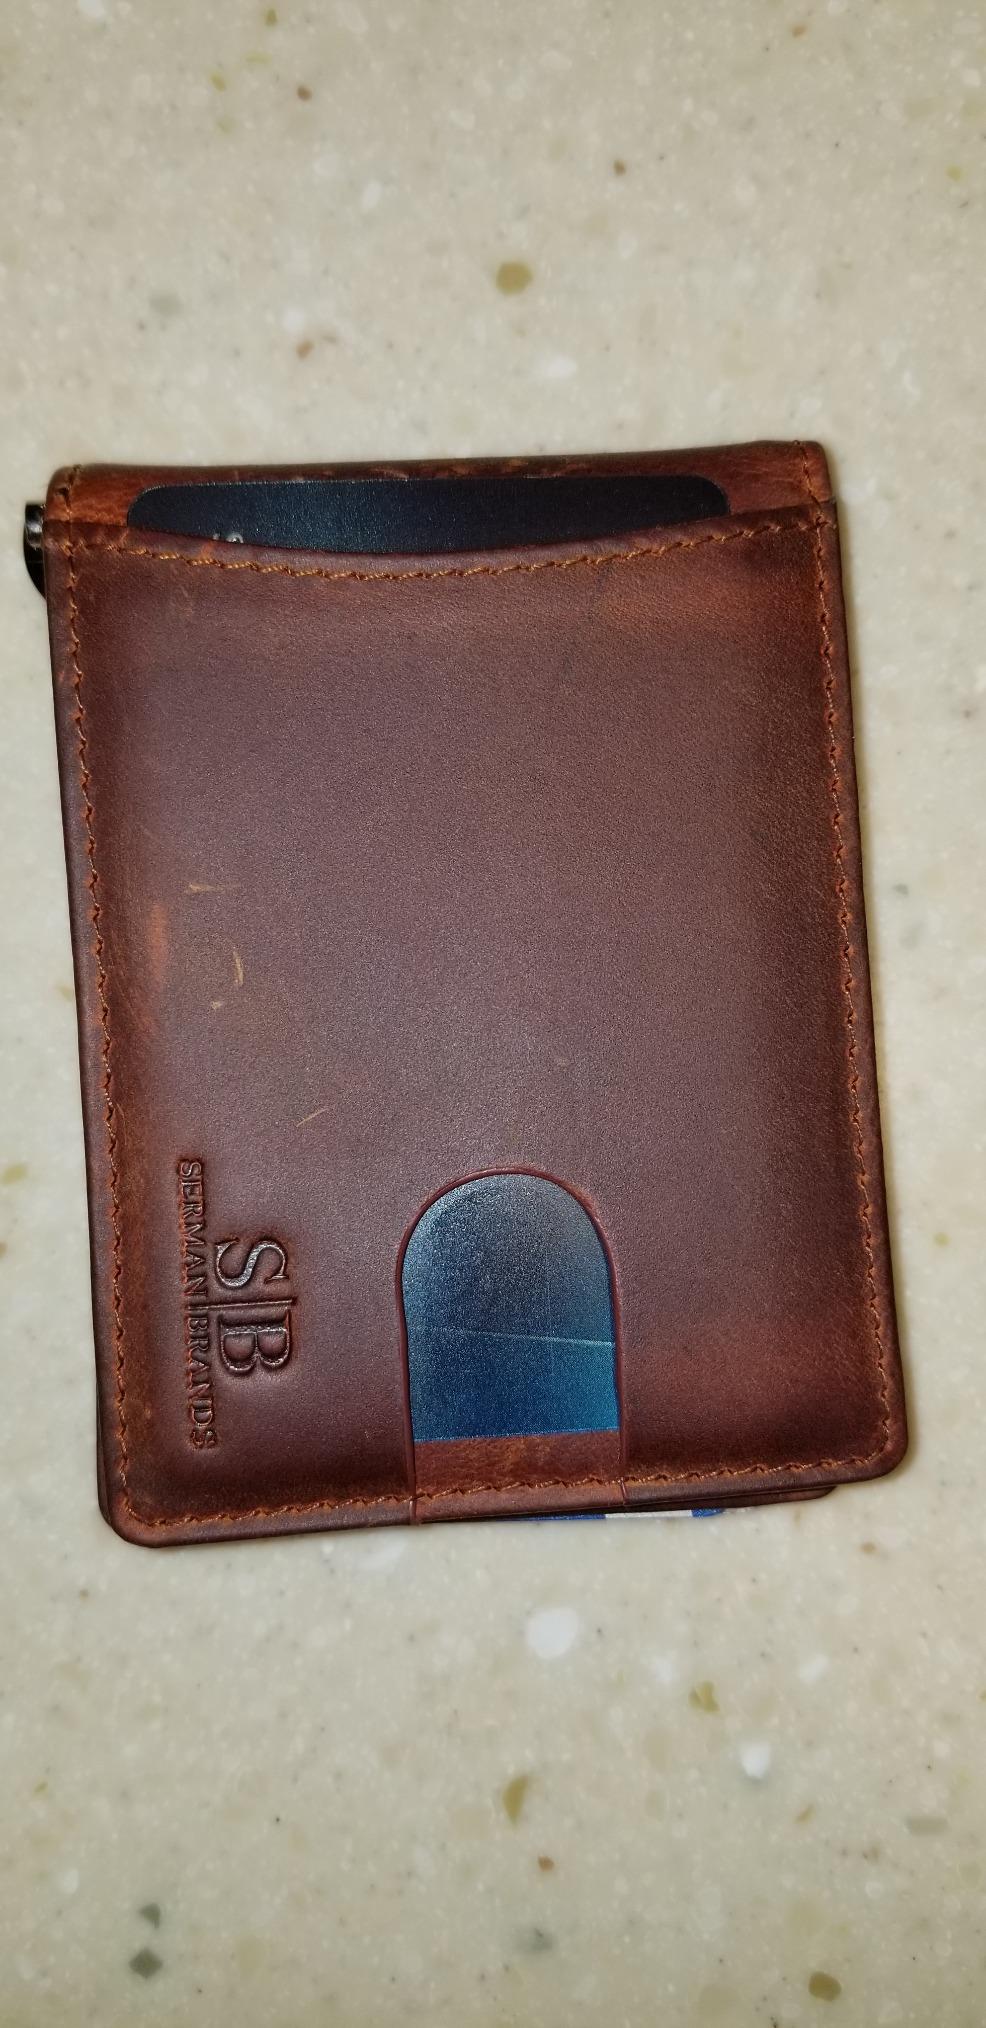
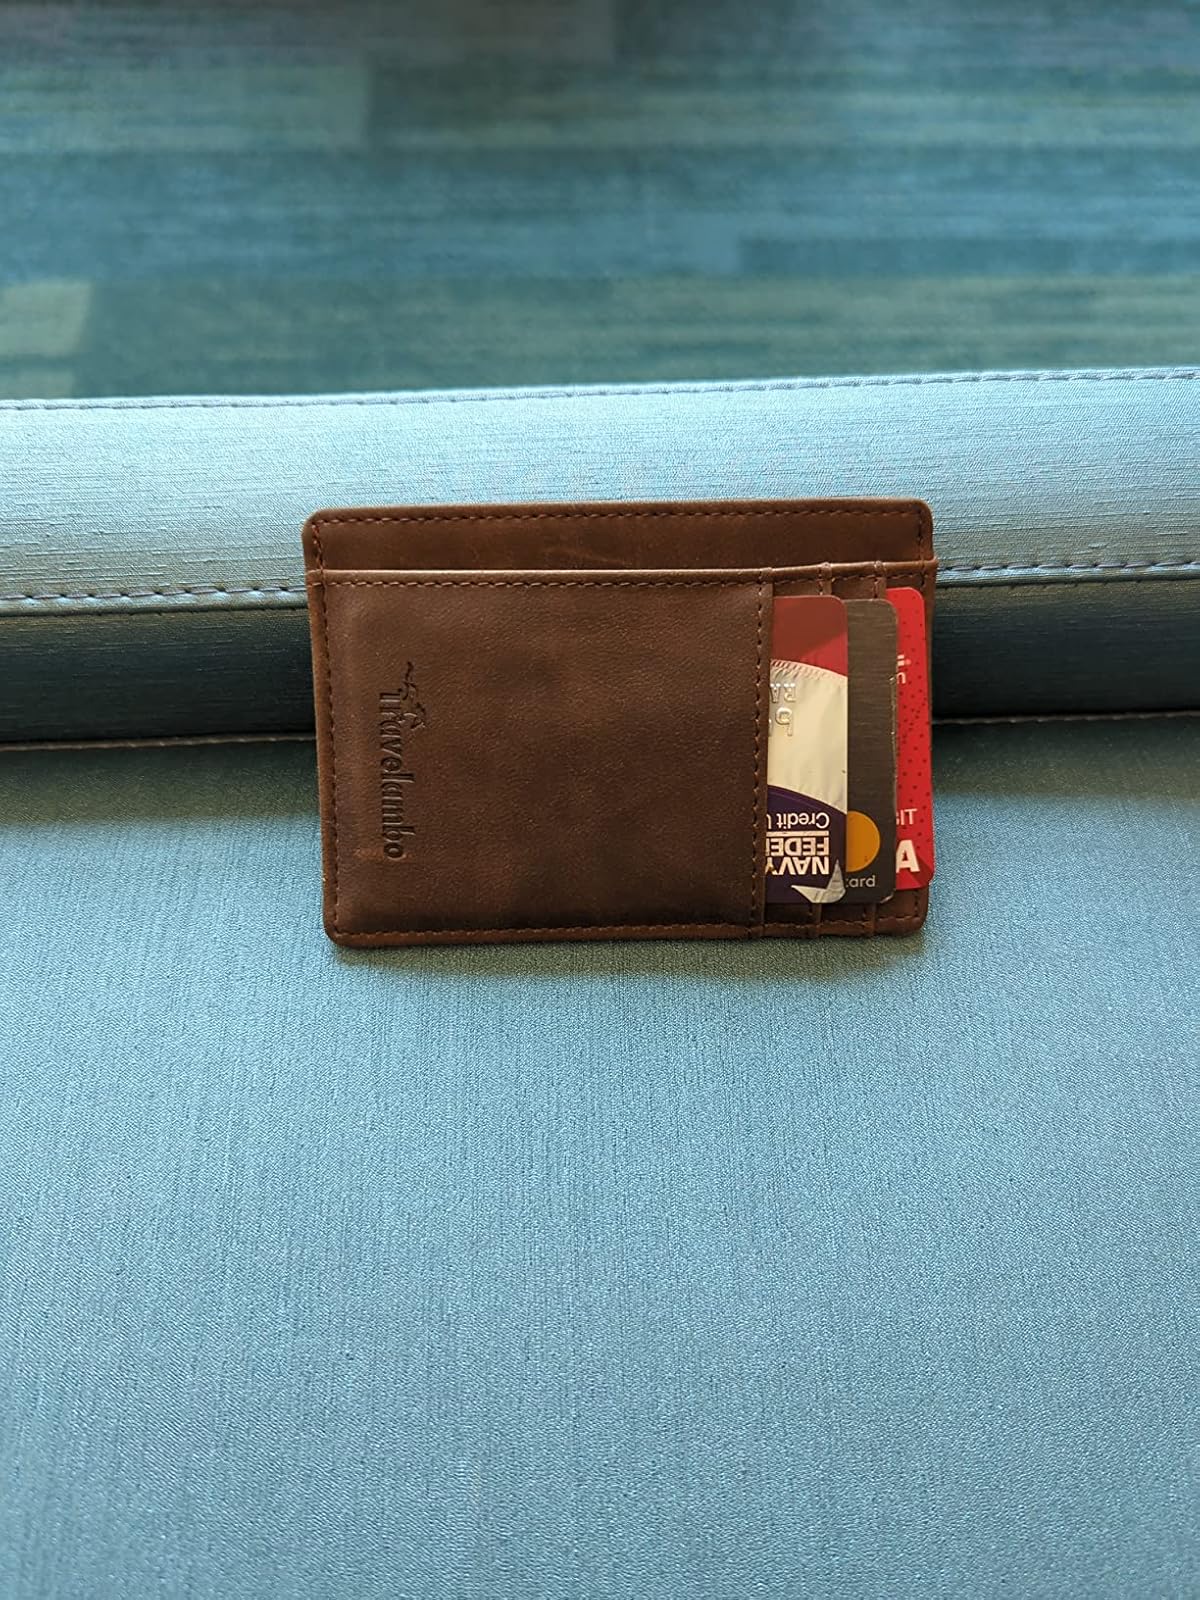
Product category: accessories_wallet
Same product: no